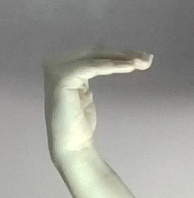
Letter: haa